Answer in natural language. Which object is closer to the camera taking this photo, white color dining table or Window? Choose between the following options: white color dining table or Window
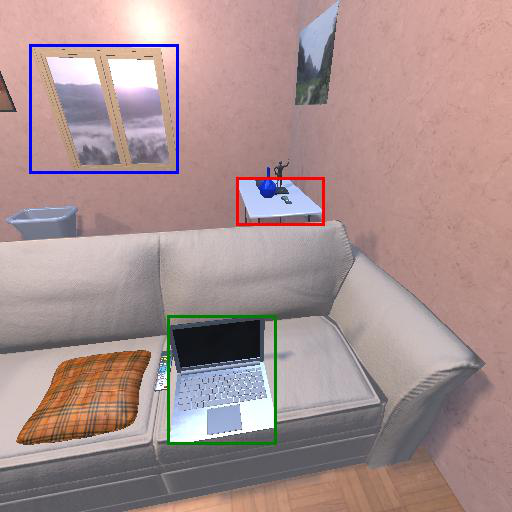
<answer>white color dining table</answer>